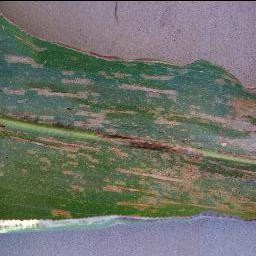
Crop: corn
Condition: (maize)_cercospora_spot_gray_spot